Chichester

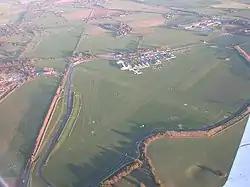
aerial view of two runway grass airfield and perimeter road

The city has a tourist industry. Several marinas are situated in the area together with related industries. A recent government study suggested that the area has a lot of employment with the public sector (as well as within the tourism and leisure industries), with a growing number of self-employed people in the area.